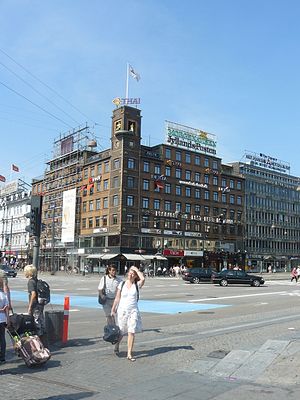
Alf Cock-Clausen / Værker
Richshuset, København (1936)
Alfred "Alf" Cock-Clausen var en dansk arkitekt. Han var søn af arkitekten Ludvig Clausen og far til skøjteløberen Per Cock-Clausen og arkitekten Søren Cock-Clausen. Stilistisk befinder hans bygninger sig i overgangsfasen mellem nyklassicisme og funktionalisme, og mange af hans værker udviser stiltræk fra art deco.